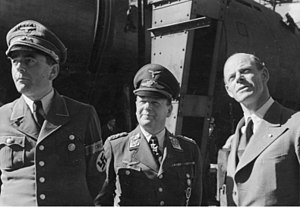
Albert Speer / Rustningsminister / Udnævnelse og stigende magt
Speer med Luftwaffe feltmarskal Erhard Milch og flykonstruktøren Willy Messerschmitt
Albert Speer var en tysk arkitekt, der under 2. verdenskrig var rustningsminister i Nazi-Tyskland. Længe inden ministerudnævnelsen havde Speer været Adolf Hitlers foretrukne arkitekt.